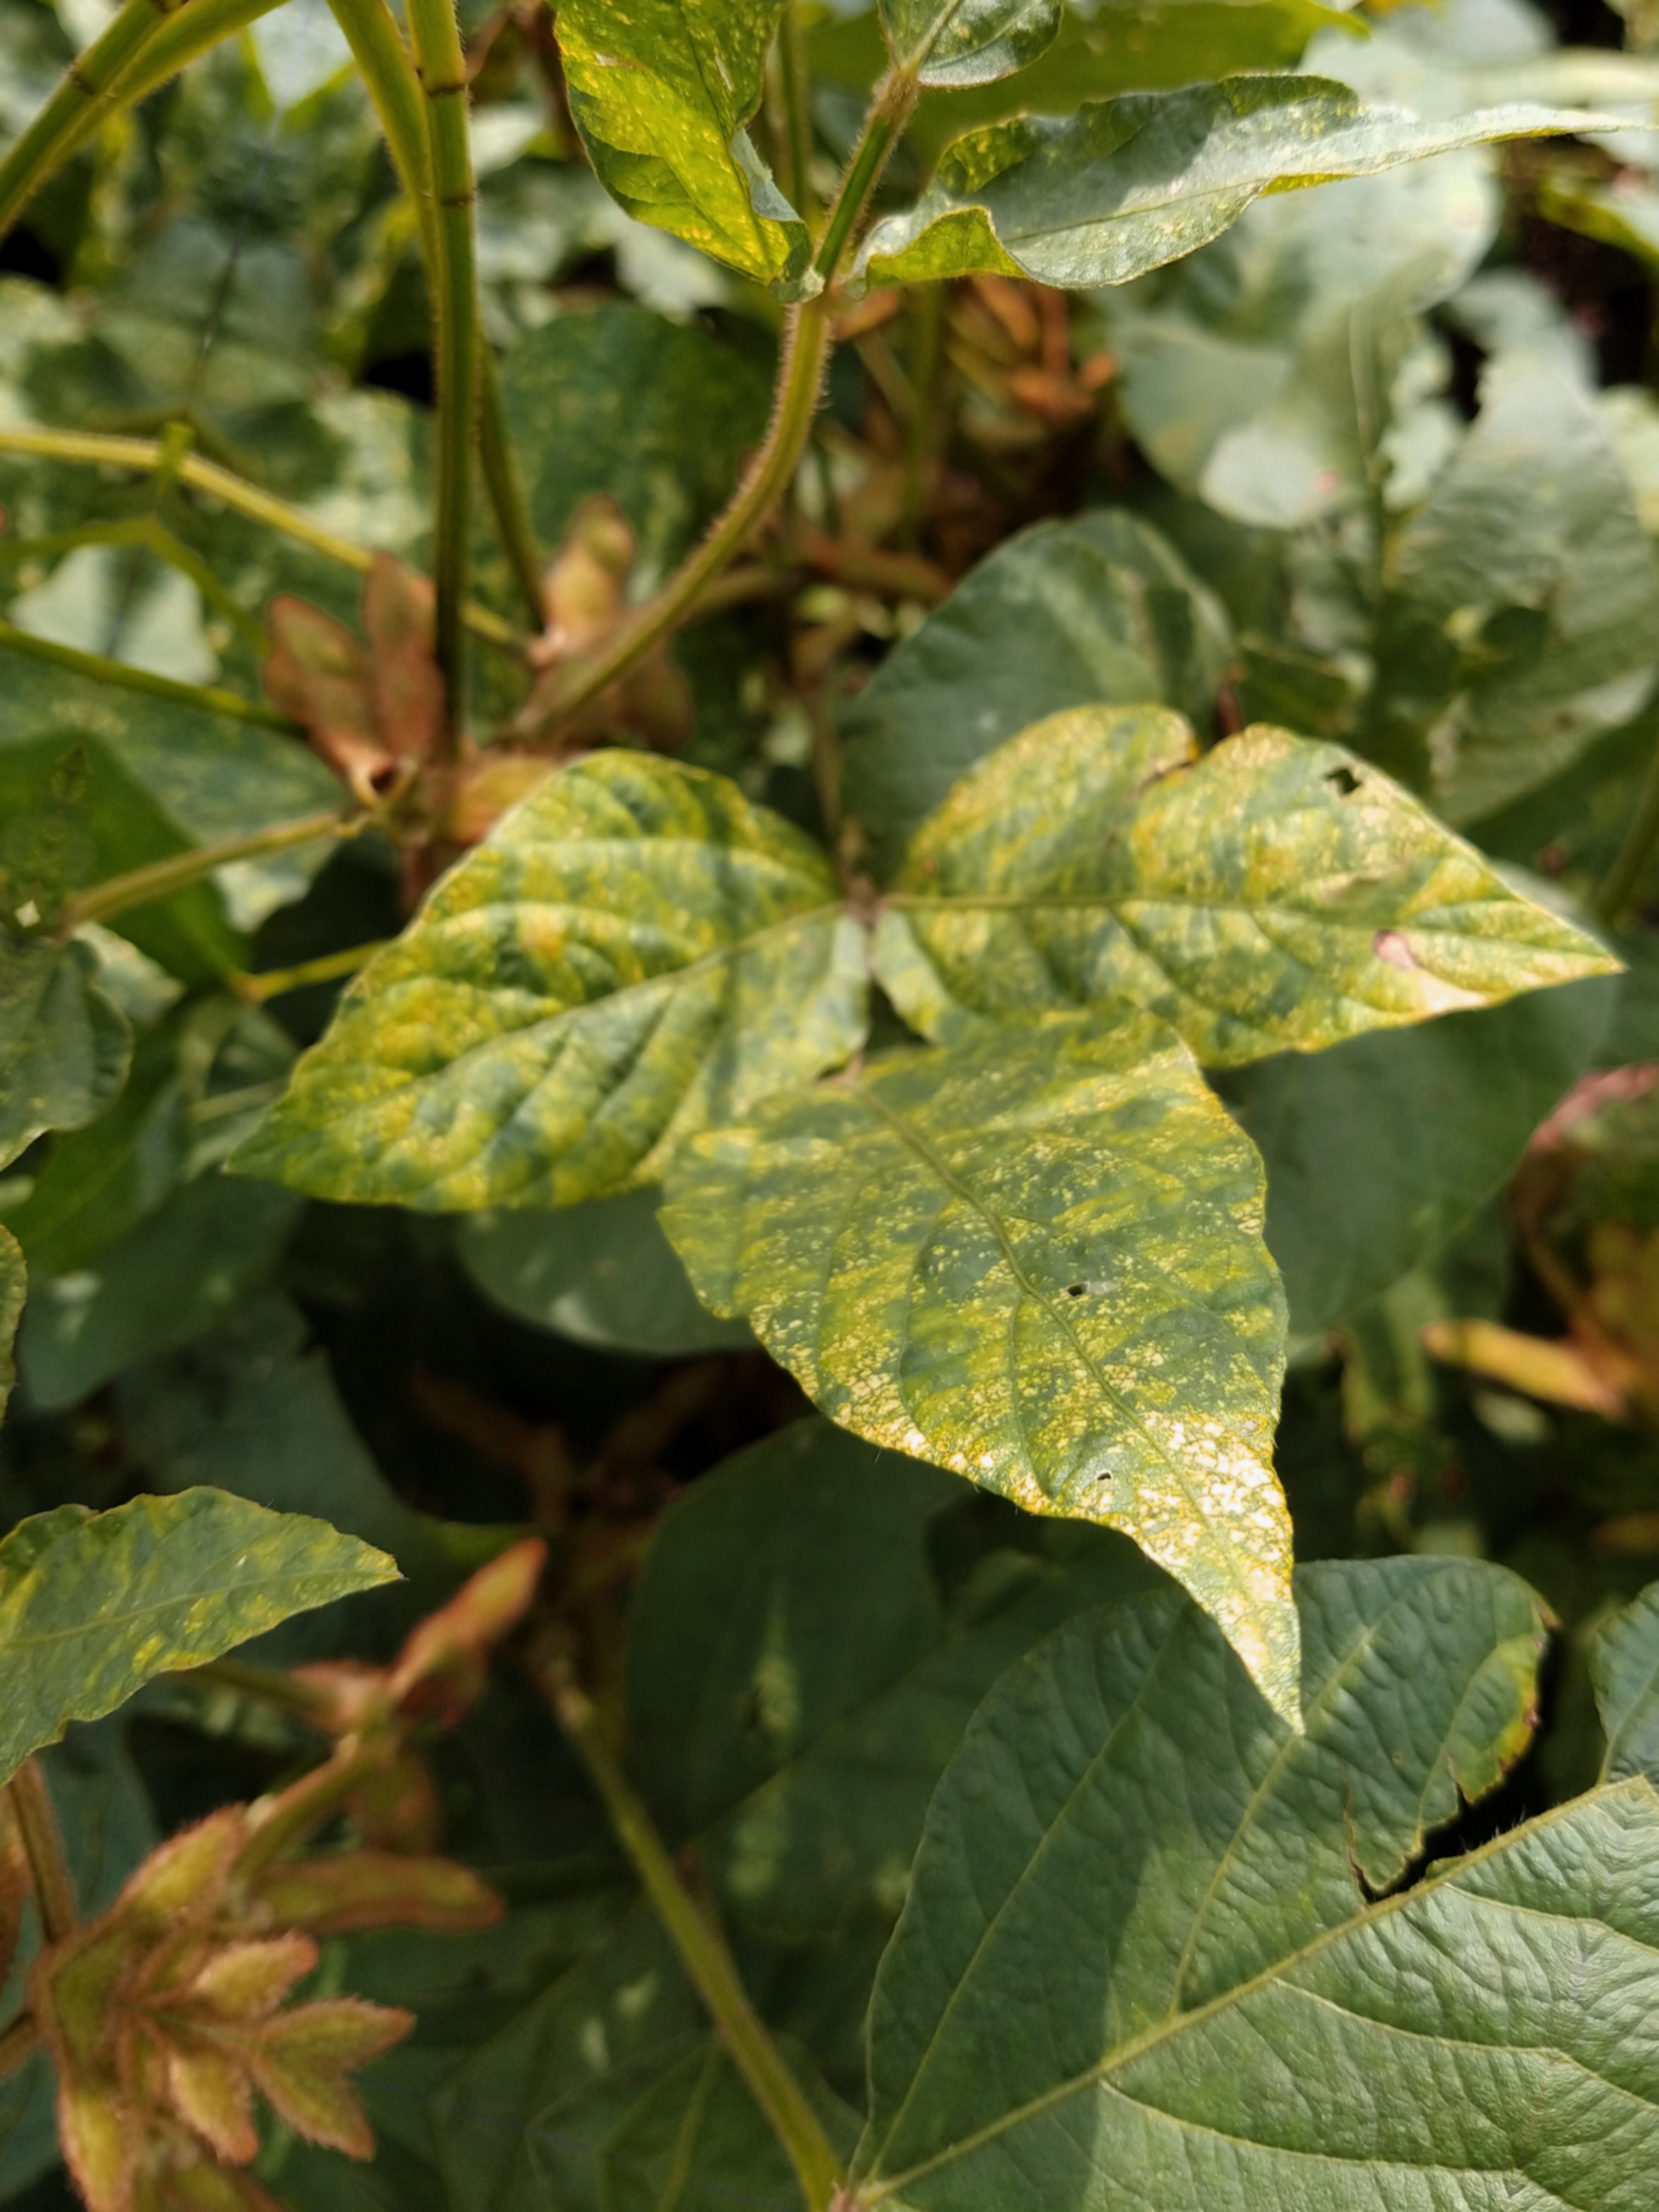
Label: Disease